Nieuw-Herlaer Castle

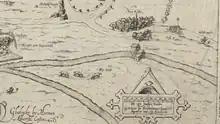
Nieuw-Herlaer in the 1603 siege of 's-Hertogenbosch.

In 2008 an archaeological excavation at the castle grounds uncovered walls of 1.3 m thick in a brick size corresponding to the late 14th century. It was probably a fragment of the outer wall of Nieuw-Herlaer. The find confirmed that Nieuw-Herlaer was a defensible castle. Dendrochronological dating confirmed woodwork from 1300, and findings of a foundation made from re-used tuff probably push back the foundation date of Nieuw-Herlaer even further.